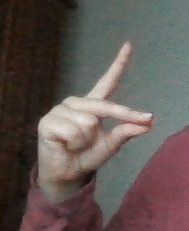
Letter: ta